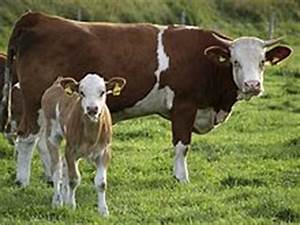
Label: cow